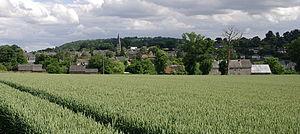
Le village de Saint Pierre d'Entremont dans l'Orne 61
Saint-Pierre-d'Entremont est une commune française, située dans le département de l'Orne en région Normandie. En 2017, elle comptait 687 habitants.